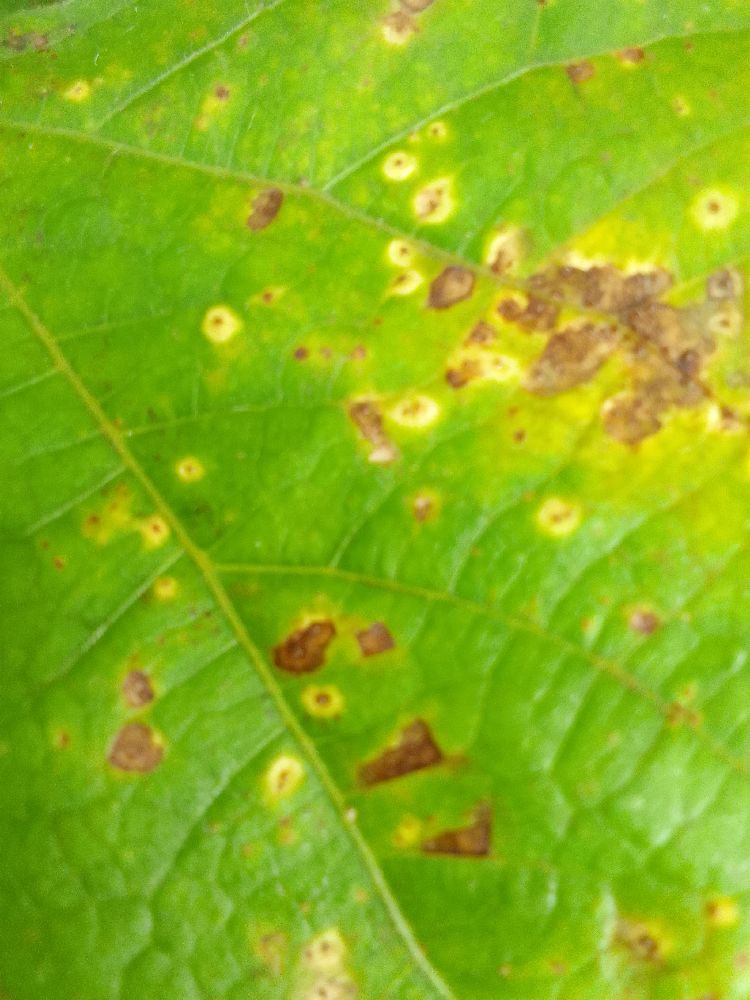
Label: rust